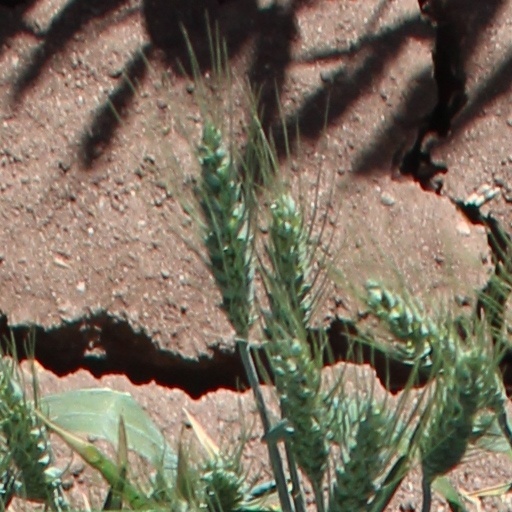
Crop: wheat